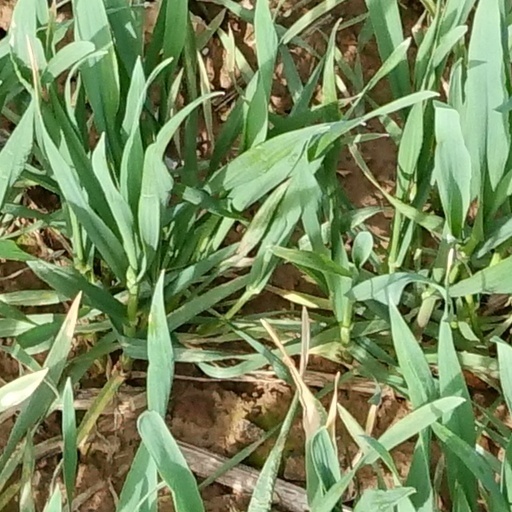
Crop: wheat